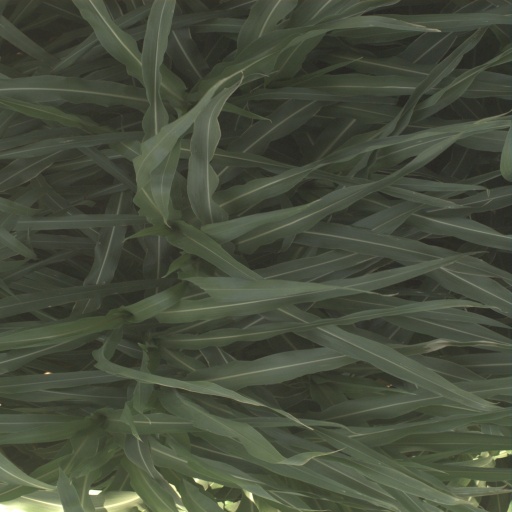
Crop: sorghum